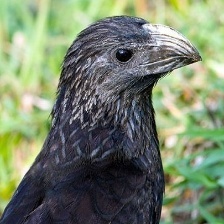
Species: GROVED BILLED ANI
Scientific name: CROTOPHAGA SULCIROSTRIS